Colt's New Model revolving rifle

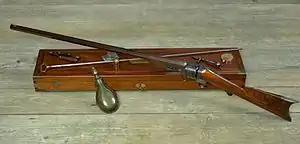
Colt Paterson 1838 ring-lever rifle

Colt revolving rifles were the first repeating rifles adopted by the U.S. government, but they had their problems. They were officially given to soldiers because of their rate of fire. But after firing six shots, the shooter had to take an excessive amount of time to reload. On occasion Colt rifles discharged all their rounds at once, endangering the shooter. Even so, an early model was used in the Seminole Wars in 1838.